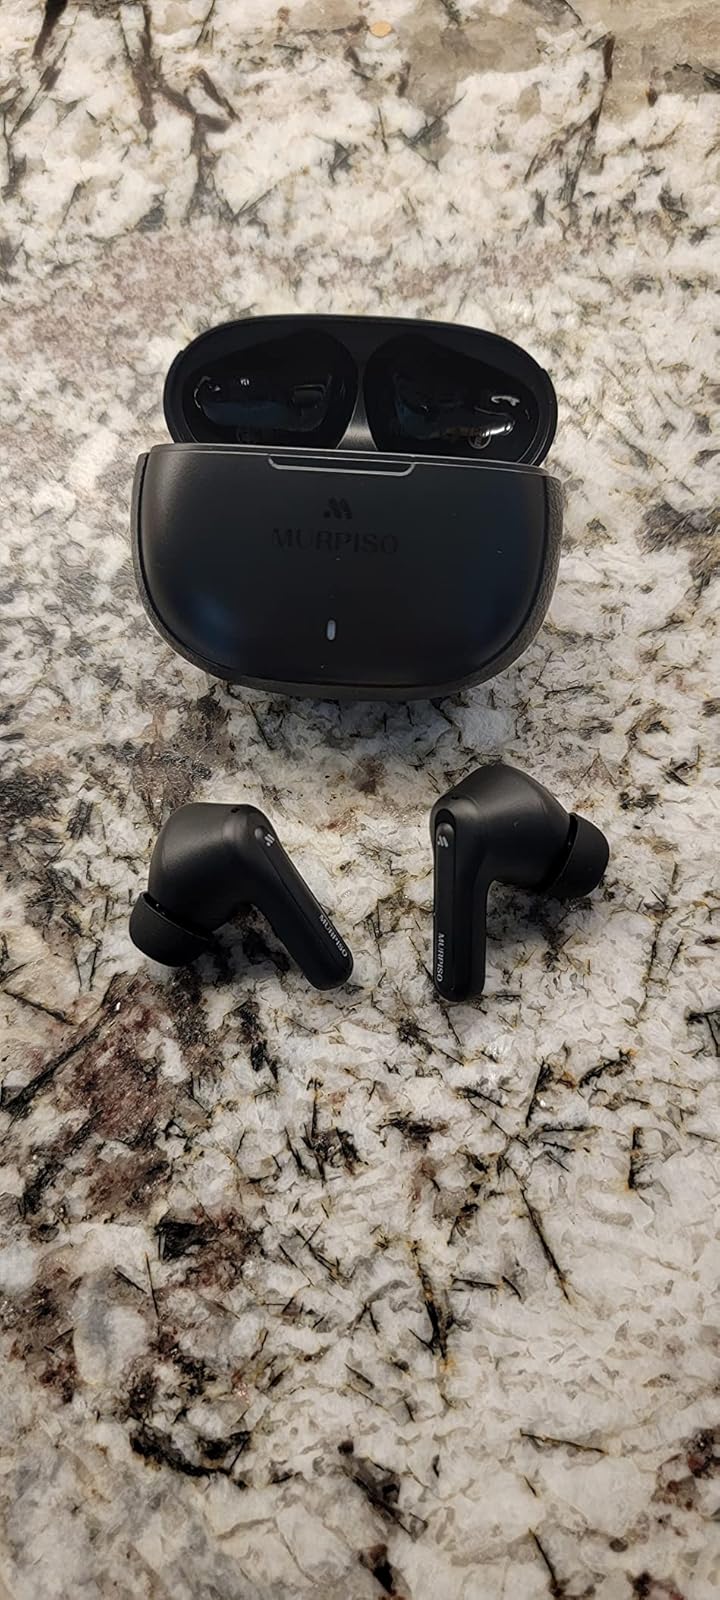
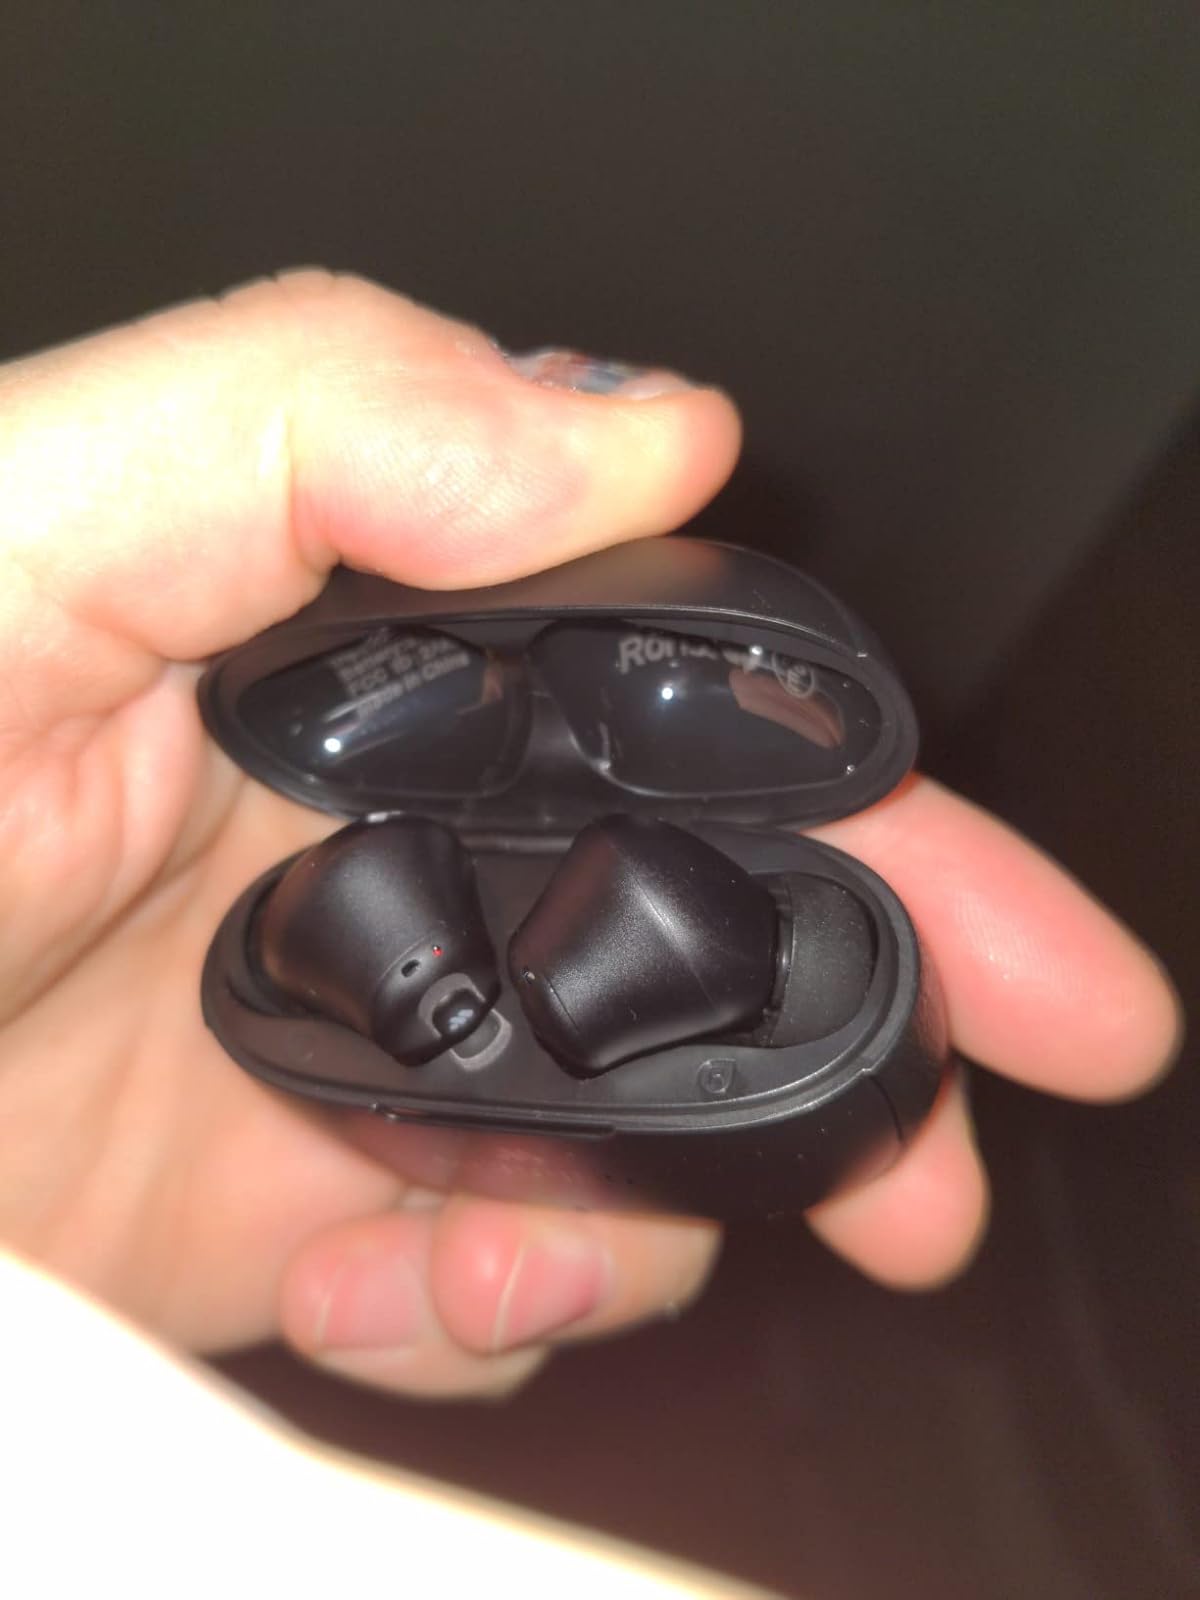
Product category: earbuds
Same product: yes